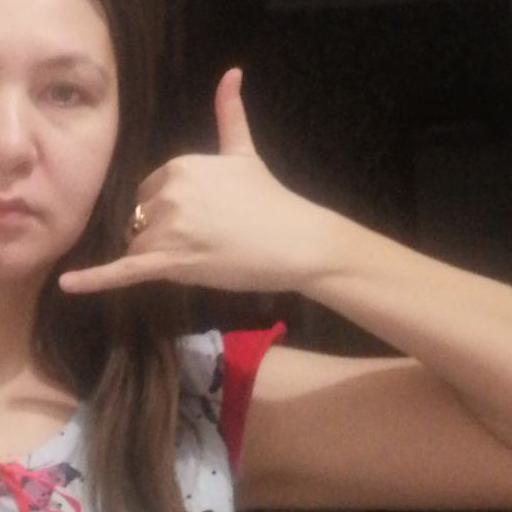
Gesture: call